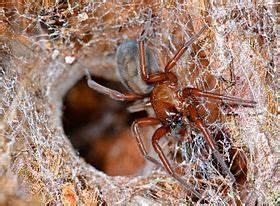
spider